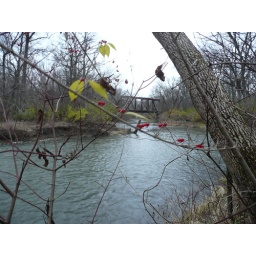
Wabash RR Bridge over creek just south of Kankakee river bridge in Custer Park, IL